Jezebel

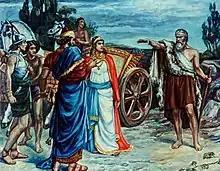
"Jezebel and Ahab Meeting Elijah", print by Sir Francis Dicksee (1853–1928)

Jezebel is introduced into the biblical narrative as a Phoenician princess, the daughter of Ithobaal I, king of Tyre ( says she was "Sidonian", which is a biblical term for Phoenicians in general).